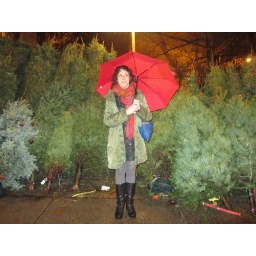
giant head girl in the trees